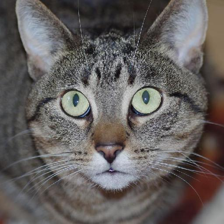
Label: animals